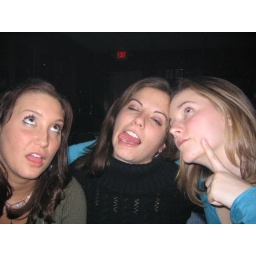
The girls are perfect matches for boys w/ bottles in noses